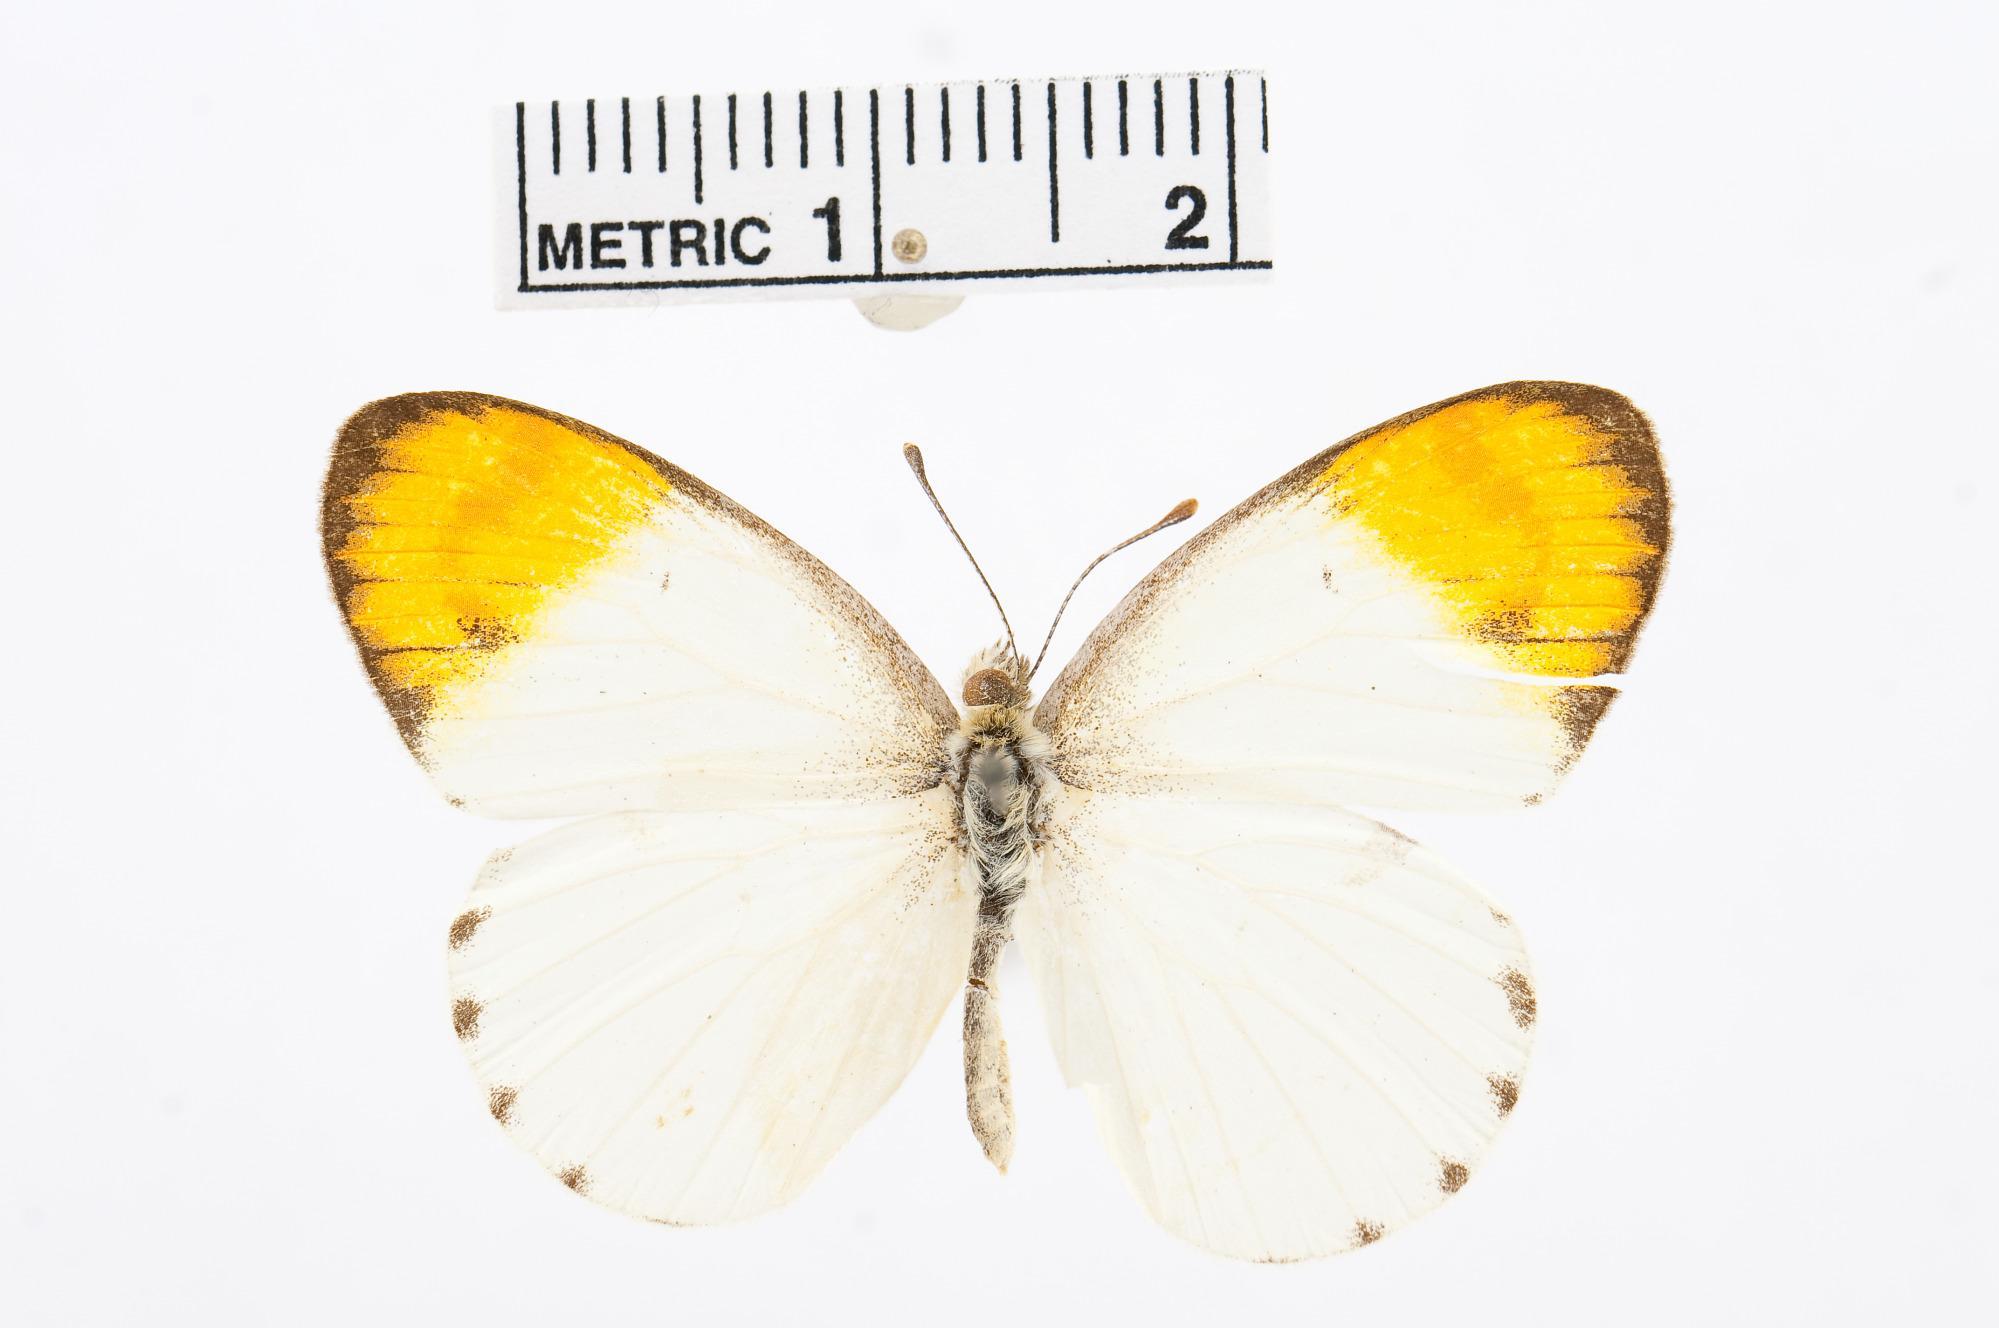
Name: Colotis aurora
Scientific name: Colotis aurora
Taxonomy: Animalia, Arthropoda, Hexapoda, Insecta, Lepidoptera, Pieridae, Pierinae